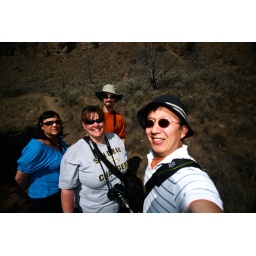
part of Saturday group by Palisades rock formations in Clarno Fossil beds